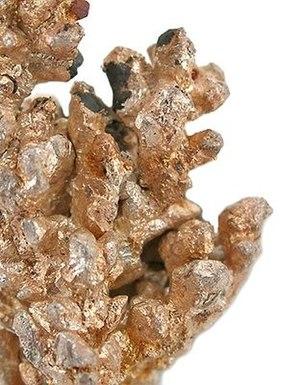
L'argent natif est une espèce minérale naturelle, corps simple métallique, dense et rare de formule chimique Ag, correspondant à l'élément chimique argent noté Ag. L'argent appartient à la classe minéralogique des éléments natifs.